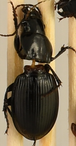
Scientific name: Cyclotrachelus torvus
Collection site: Northern Great Plains Research Laboratory NEON (NOGP), plot NOGP_007